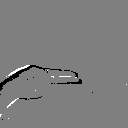
ASL letter: h